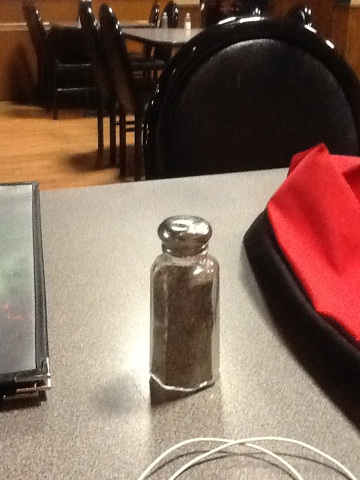Question: What is this?
Answer: pepper